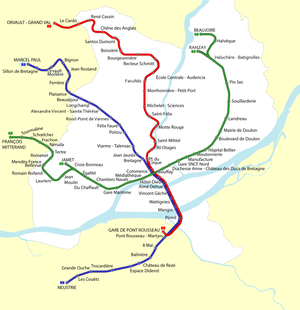
Plan du réseau de tram à Nantes depuis octobre 2012
Nantes est une commune de l'ouest de la France, située au sud du Massif armoricain, qui s'étend sur les rives de la Loire, à 50 km de l'océan Atlantique.
Le tramway de Nantes est le premier réseau de tramway recréé en France depuis les suppressions des anciens réseaux intervenus avant ou après la Seconde Guerre mondiale.
Le réseau TAN est le nom commercial du réseau de transport en commun desservant l'agglomération de Nantes Métropole. Il est constitué de 3 lignes de tramways, 2 lignes de bus à haut niveau de service, de 52 lignes de bus, de 3 liaisons fluviales, 1 navette Aéroport et d'un service de transport à la demande.